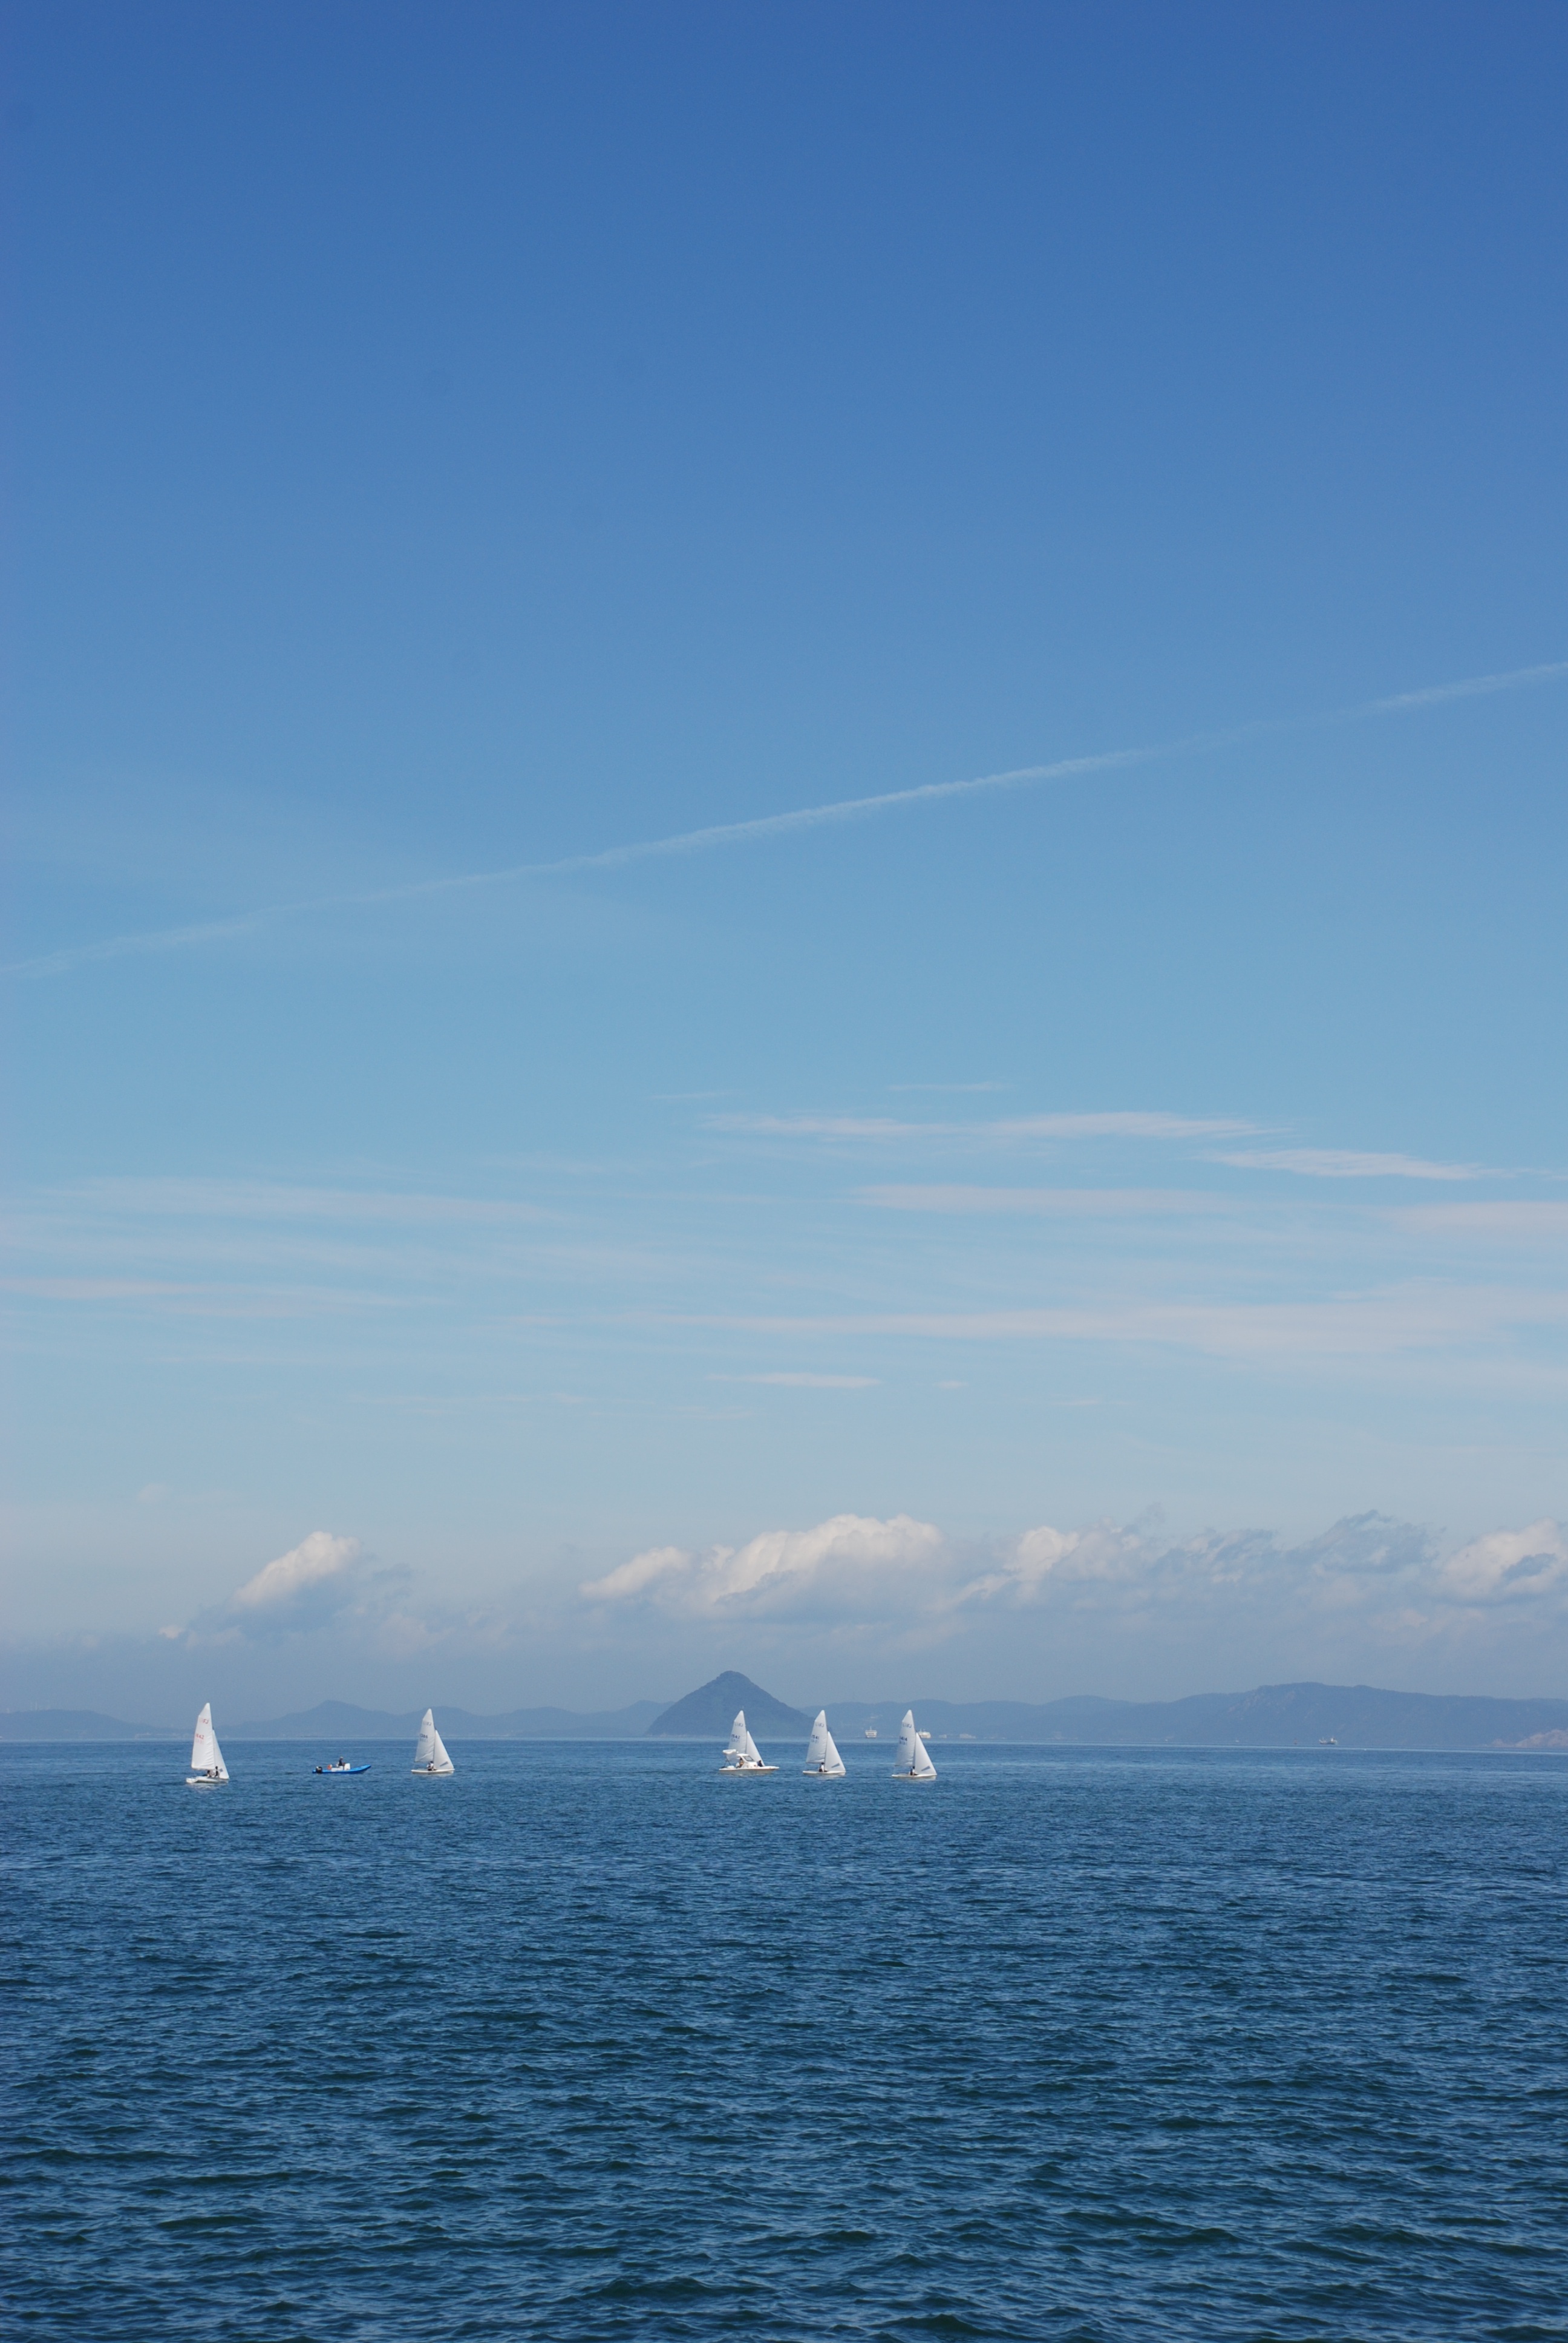
sea, coast, ocean, horizon, cloud, sky, boat, vehicle, sailing, yacht, bay, japan, body of water, blue sky, daylight, sail, setouchi